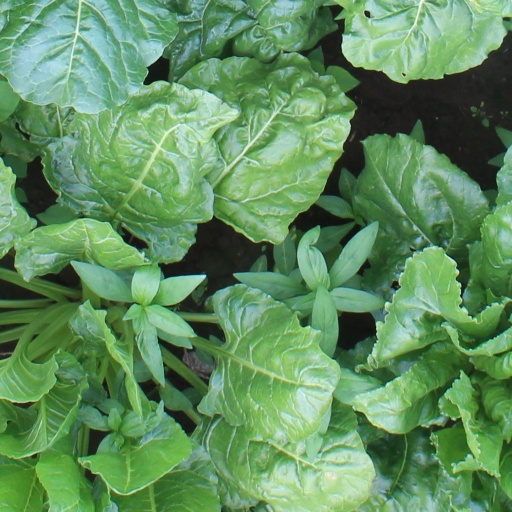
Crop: sugar beet